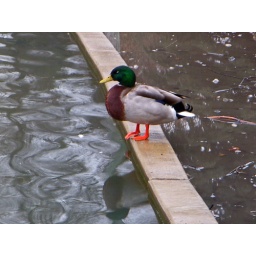
1/24/09 - I wondered if this duck was blind in the one eye.